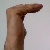
The image shows a hand gesture representing a space in Indian Sign Language.